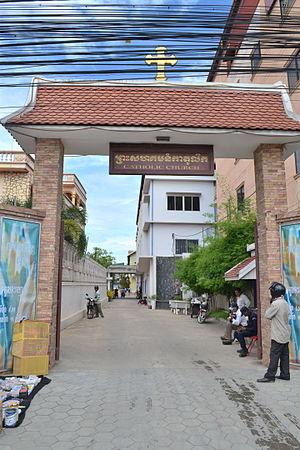
L'église Saint-Joseph de Phnom Penh est un bâtiment d'école provisoirement aménagé comme lieu de culte de la paroisse catholique Saint-Joseph. Elle est le lieu de rassemblement de la paroisse francophone de Phnom Penh également. Il s'agit en réalité d'une école provisoirement transformée en église en attendant la construction d'une église qui devrait débuter en 2020.